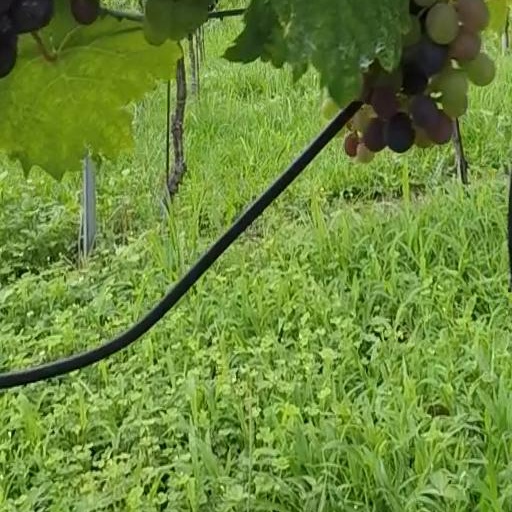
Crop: grape